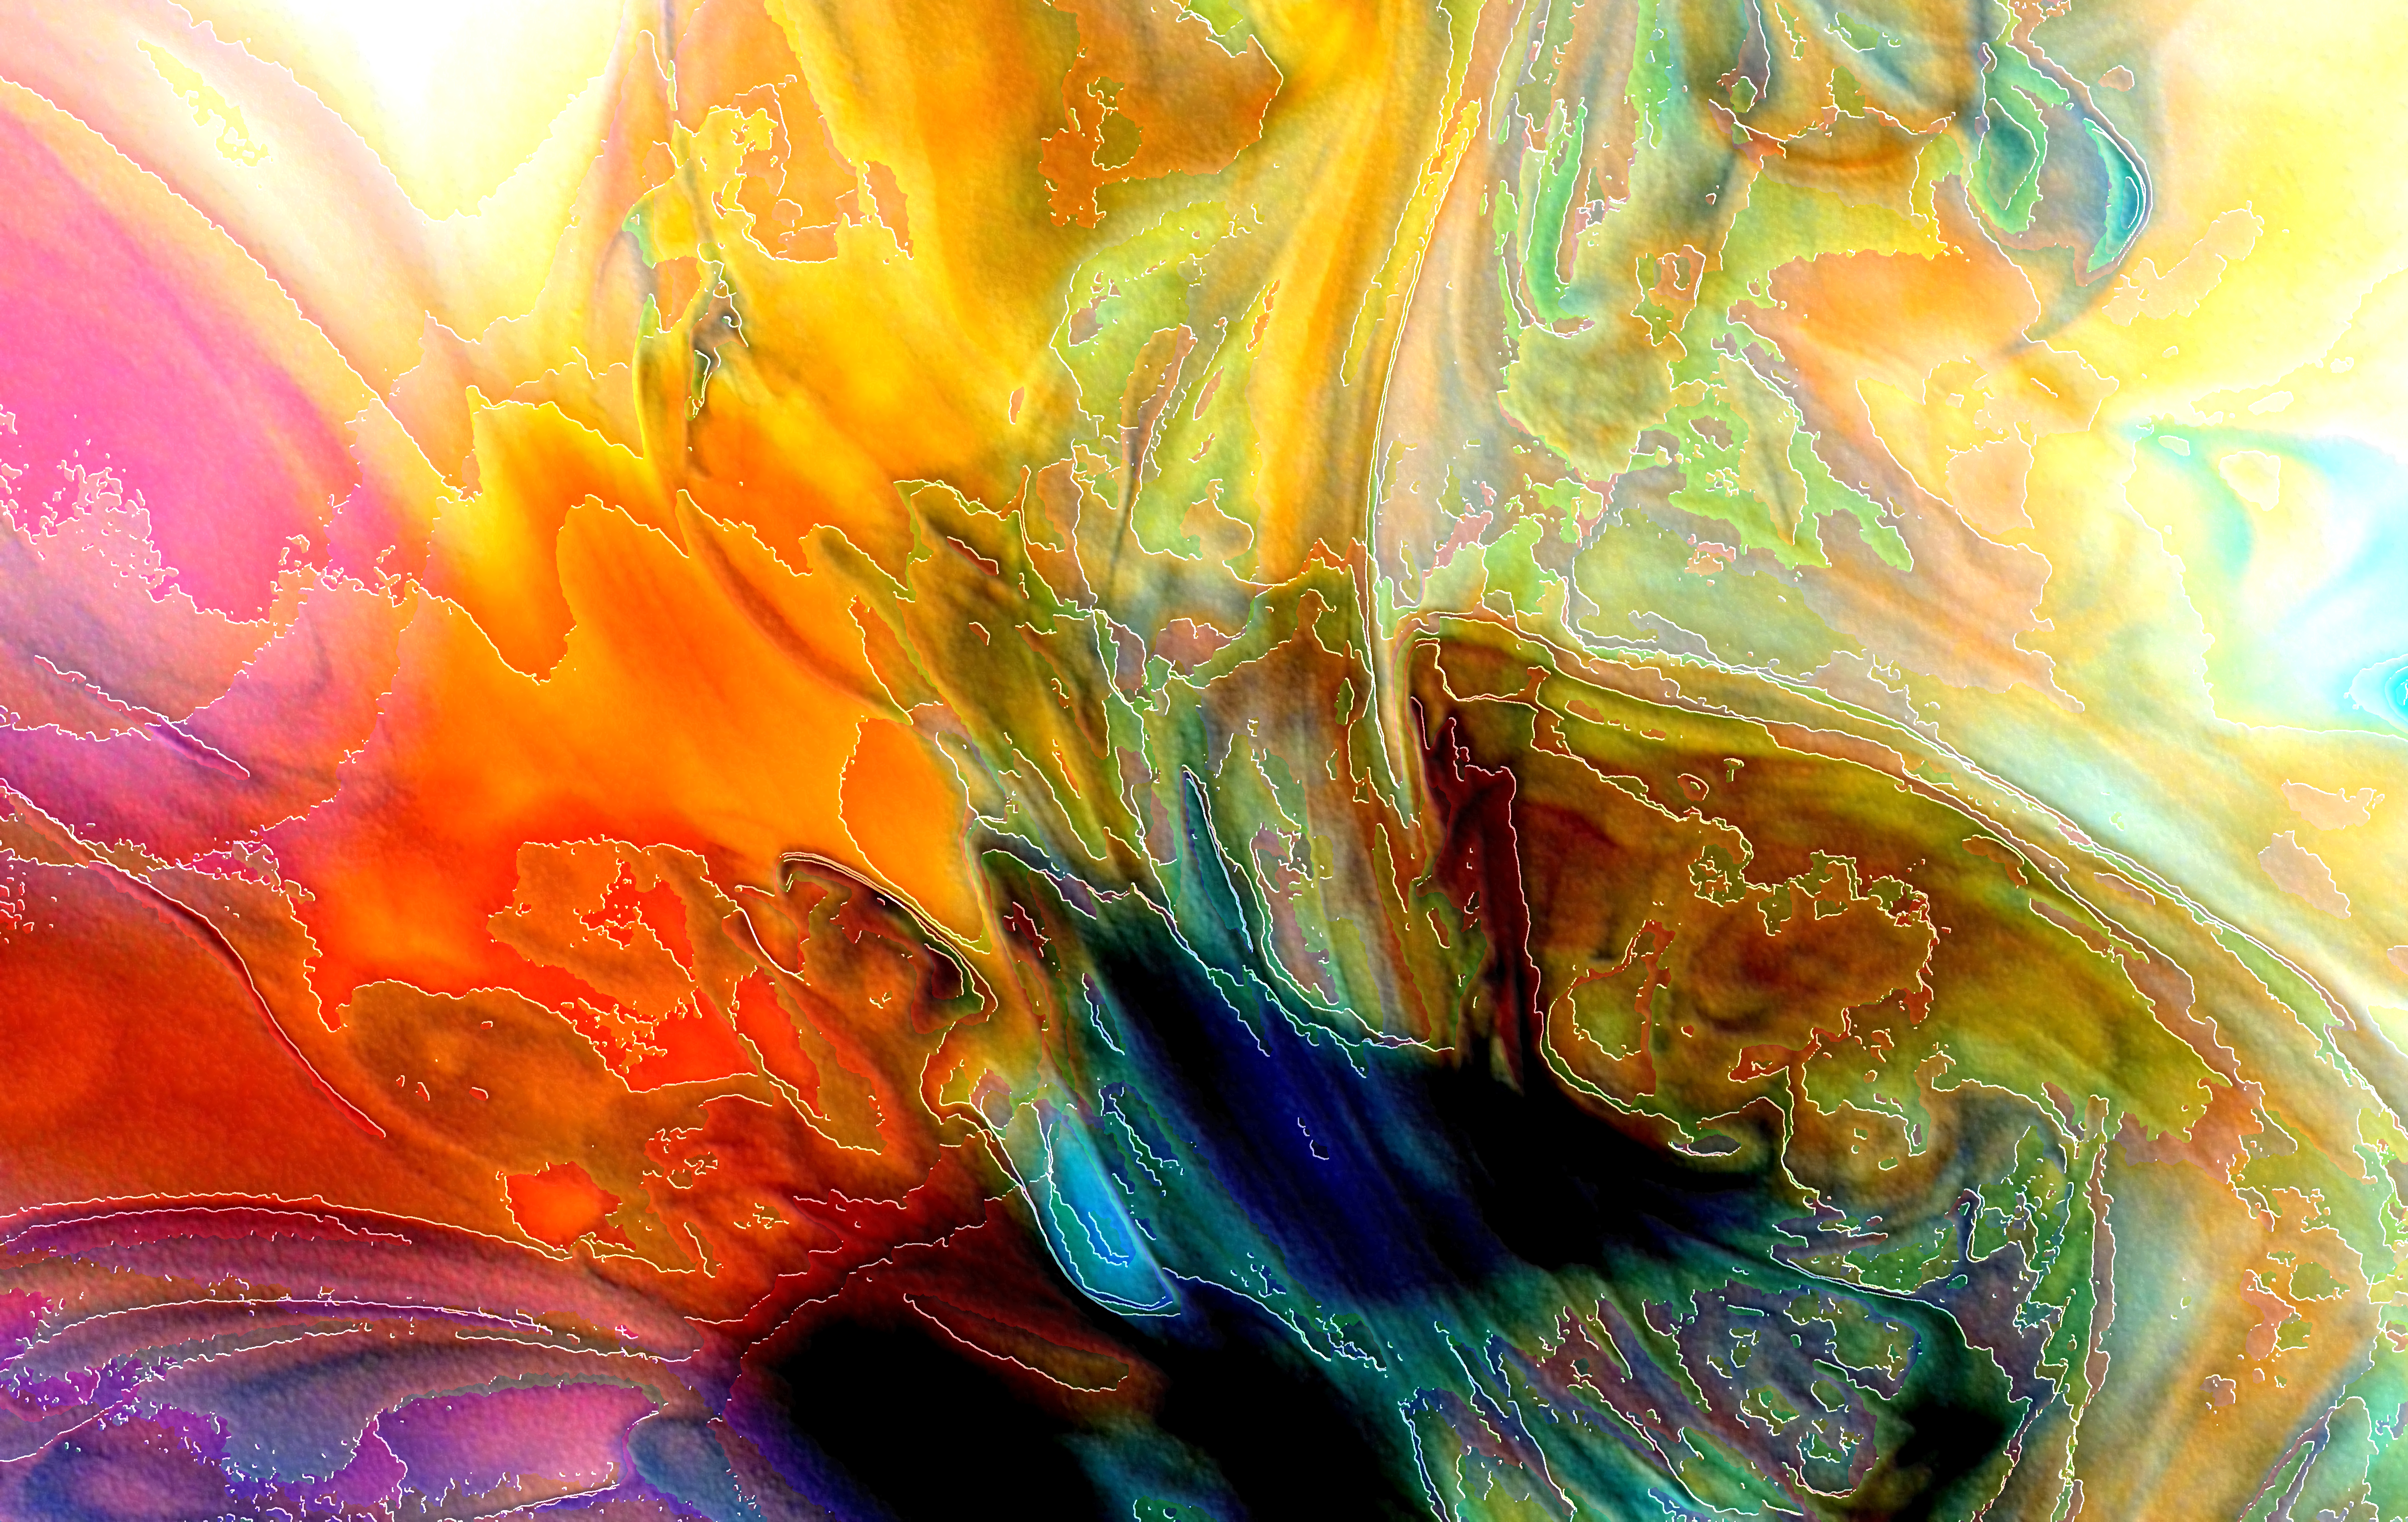
bright, colour, orange, yellow, fractal art, Colorfulness, art, water, painting, psychedelic art, graphics, graphic design, visual arts, modern art, acrylic paint, dye, illustration